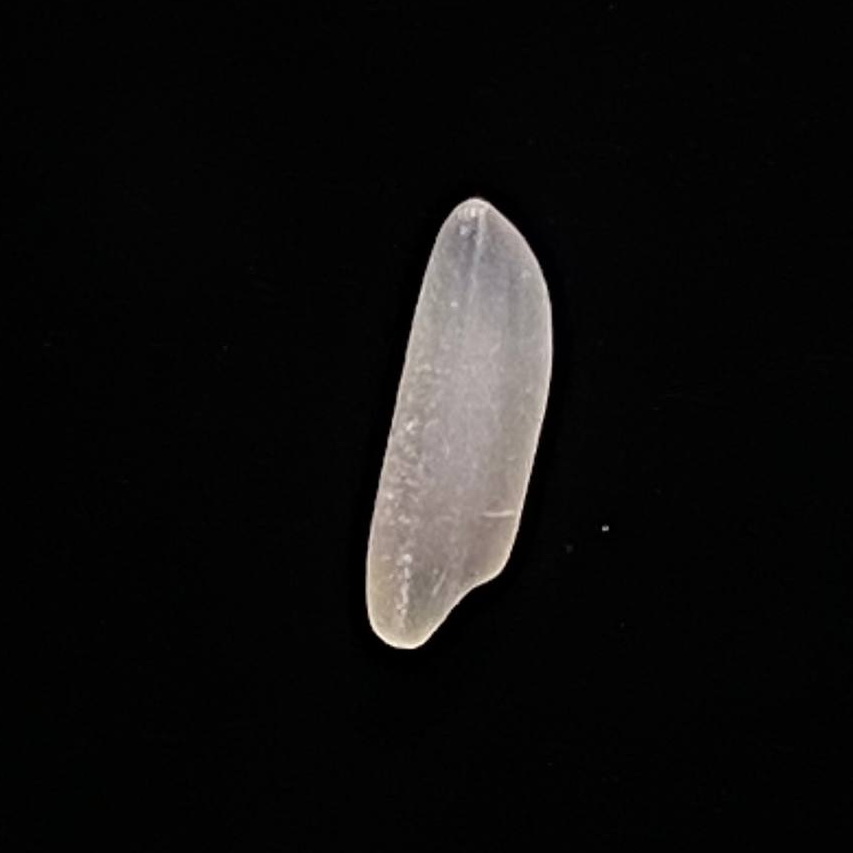
Rice variety: Shampakatari